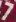
Number: 7